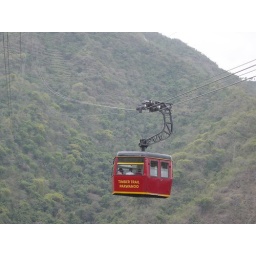
Cable car takes us across the valley and up to the peak of the mountain in the background.